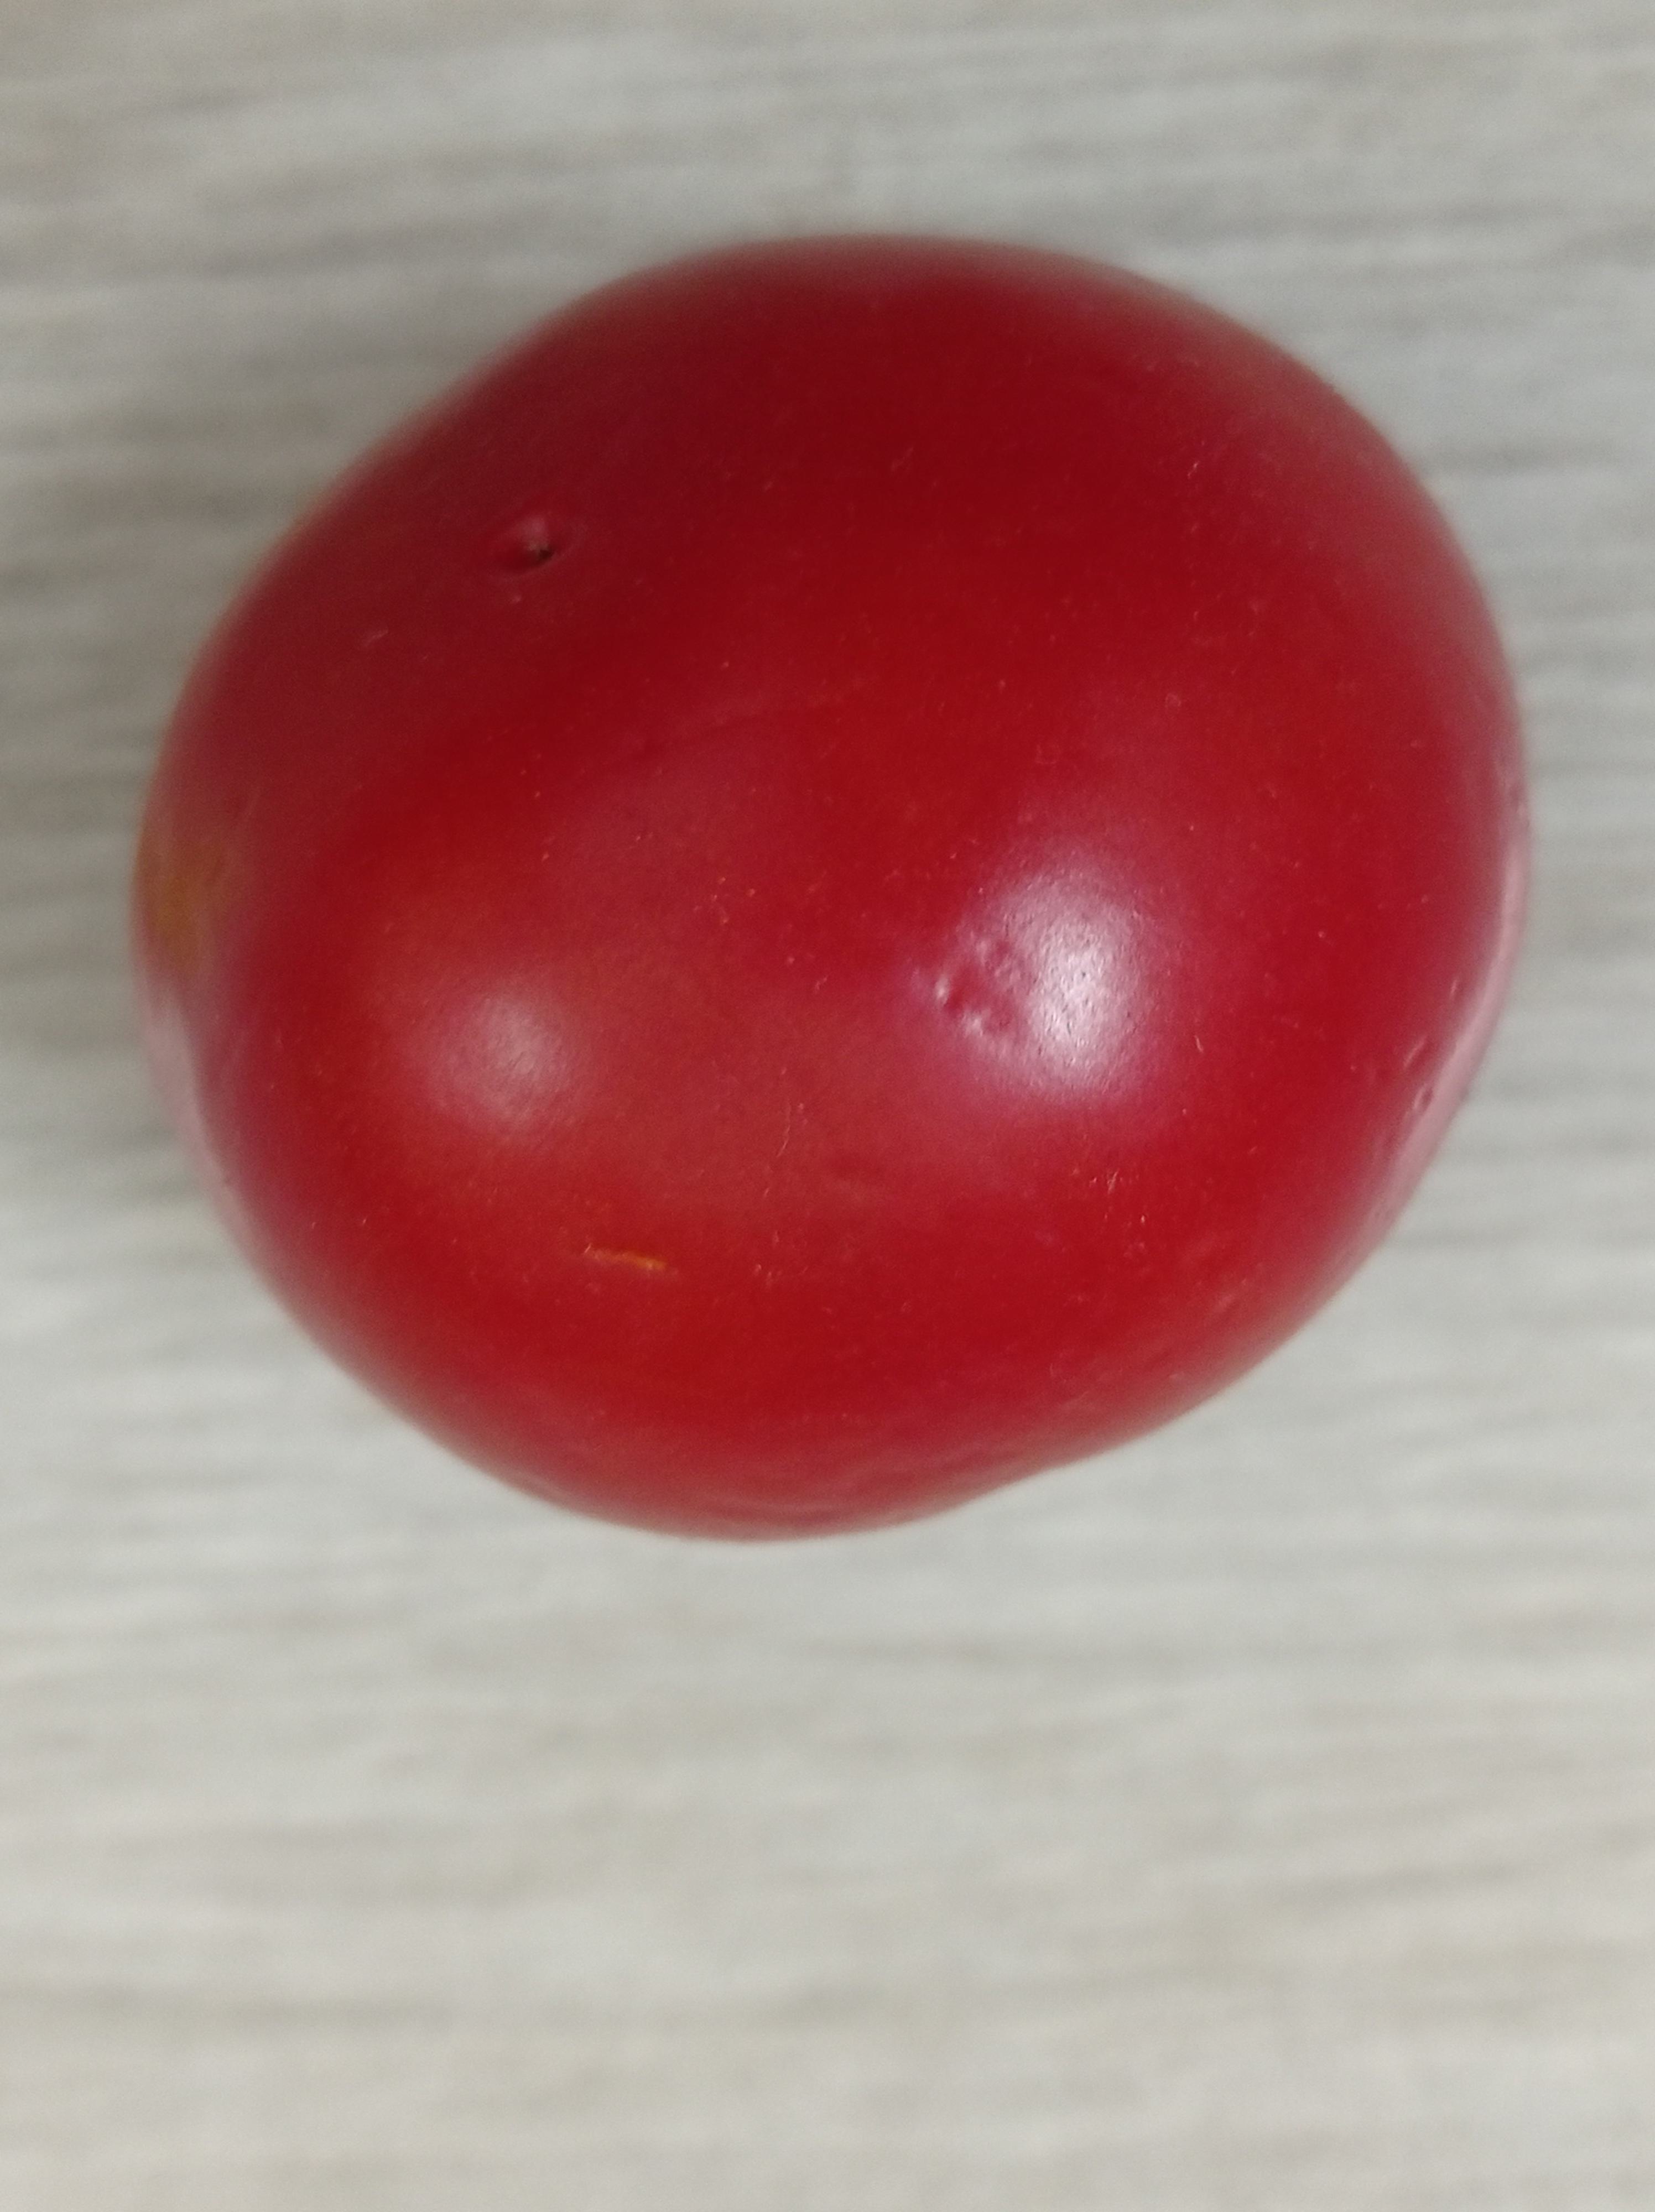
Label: Fresh